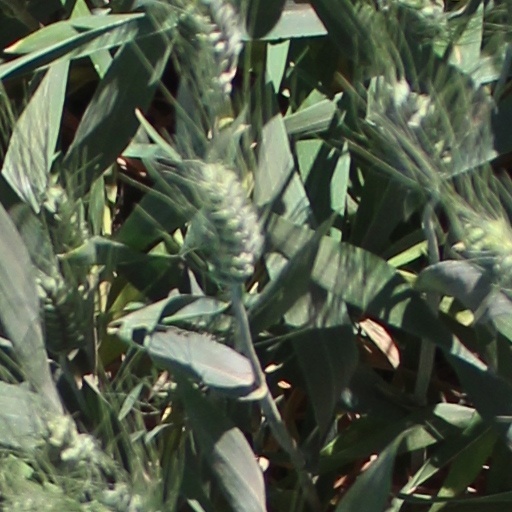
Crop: wheat